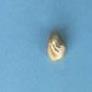
Maize quality: Bad